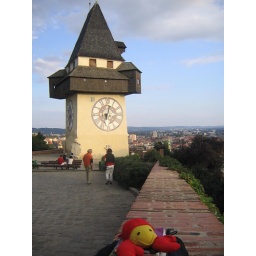
He watches the sunset with Eva from the main clock tower in Graz........